Donald Crisp

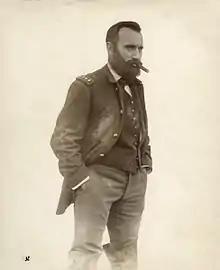
Still of Crisp in a US Army uniform for his role as General Ulysses S. Grant in D. W. Griffith's silent drama "The Birth of a Nation" (1915)

While travelling on the SS "Carmania" to the United States in July 1906, Crisp's singing talents during a ship's concert caught the attention of opera impresario John C. Fisher, who immediately offered him a job with his company. Crisp spent his first year in New York City in the Grand Opera, and the following year as a stage director. It was while touring with the company in the United States and Cuba that Crisp first became interested in the theatre. By 1910, Crisp, now using the name Donald (he retained George as a middle name), was working as a stage manager for the renowned entertainer, composer, playwright and director George M. Cohan. It was during this time he met and befriended film director D.W. Griffith. When Griffith ventured west, to seek his fortune in Hollywood in 1912, Crisp accompanied him.